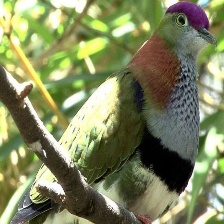
Species: SCARLET CROWNED FRUIT DOVE
Scientific name: PTILINOPUS INSULARIS